Journey's End (Doctor Who)

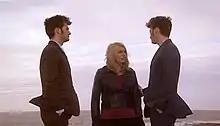
The Tenth Doctor and his clone re-enact the famous beach scene in "Doomsday", completing the on-and-off relationship of the Tenth Doctor and Rose Tyler.

"Journey's End" is the thirteenth and final episode of the fourth series of the British science fiction television series "Doctor Who", which was first broadcast on BBC One on 5 July 2008. It is the second episode of a two-part crossover story featuring the characters of spin-off shows "Torchwood" and "The Sarah Jane Adventures", preceded by "The Stolen Earth", which aired on 28 June.